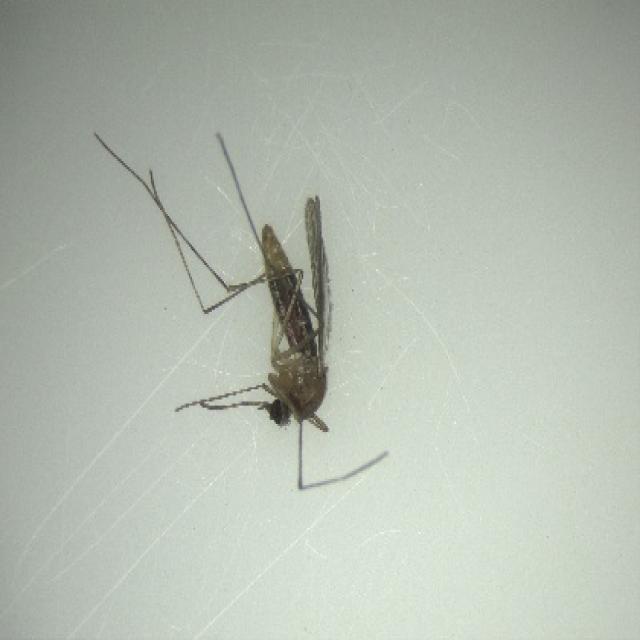
Species: culex_pipiens